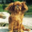
Label: dog